McCants Stewart

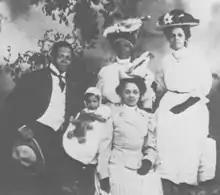
1907 photo of (from left to right) McCants Stewart, his daughter Mary Katherine Stewart, sister Carlotta Stewart Lai (standing), wife Mayme Delia Weir (seated), and sister-in-law Harriett Anna Weir.

The highlight of his legal career was his successful argument of the 1906 civil rights case of "Taylor v. Cohn". The case involved Oliver Taylor, a black Pullman car porter, who was required to sit in the balcony at a Portland theater. When informed that the theater prohibited the seating of blacks on the main floor, the plaintiff refused to exchange his tickets and sued the owner for $5000. Stewart argued that protecting the rights of blacks against discrimination was accepted as a matter of public policy, despite Oregon's lack of a civil rights bill. At the time, Oregon was more racially progressive than other western states, with state law not segregating schools, housing or public accommodations; though interracial marriage was prohibited. The state's largest newspaper, "The Oregonian", sided with the theater owner's right to exclude any race from its premises; it editorialized that "Colored people are wise to accept conditions that they cannot change or control, and go their way cheerfully", further asserting that "it is a well known fact" that whites objected to sitting next to blacks. In his brief, Stewart argued that "We have always regarded our rights in every respect to have been secure. So well founded has been our belief until we regard that legislation, known as civil rights laws, which has been enacted in other states, to be unnecessary." The trial court dismissed the case as groundless, but Stewart appealed. The Oregon Supreme Court agreed with Stewart, and awarded Taylor a favorable judgment.